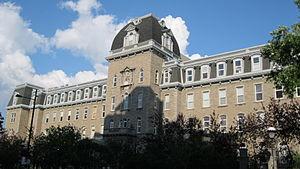
Ancien collège du Mont-Saint-Louis, 230 rue Sherbrooke Est, Montréal
Cet article recense les lieux patrimoniaux de Montréal inscrit au répertoire des lieux patrimoniaux du Canada, qu'ils soient de niveau provincial, fédéral ou municipal.